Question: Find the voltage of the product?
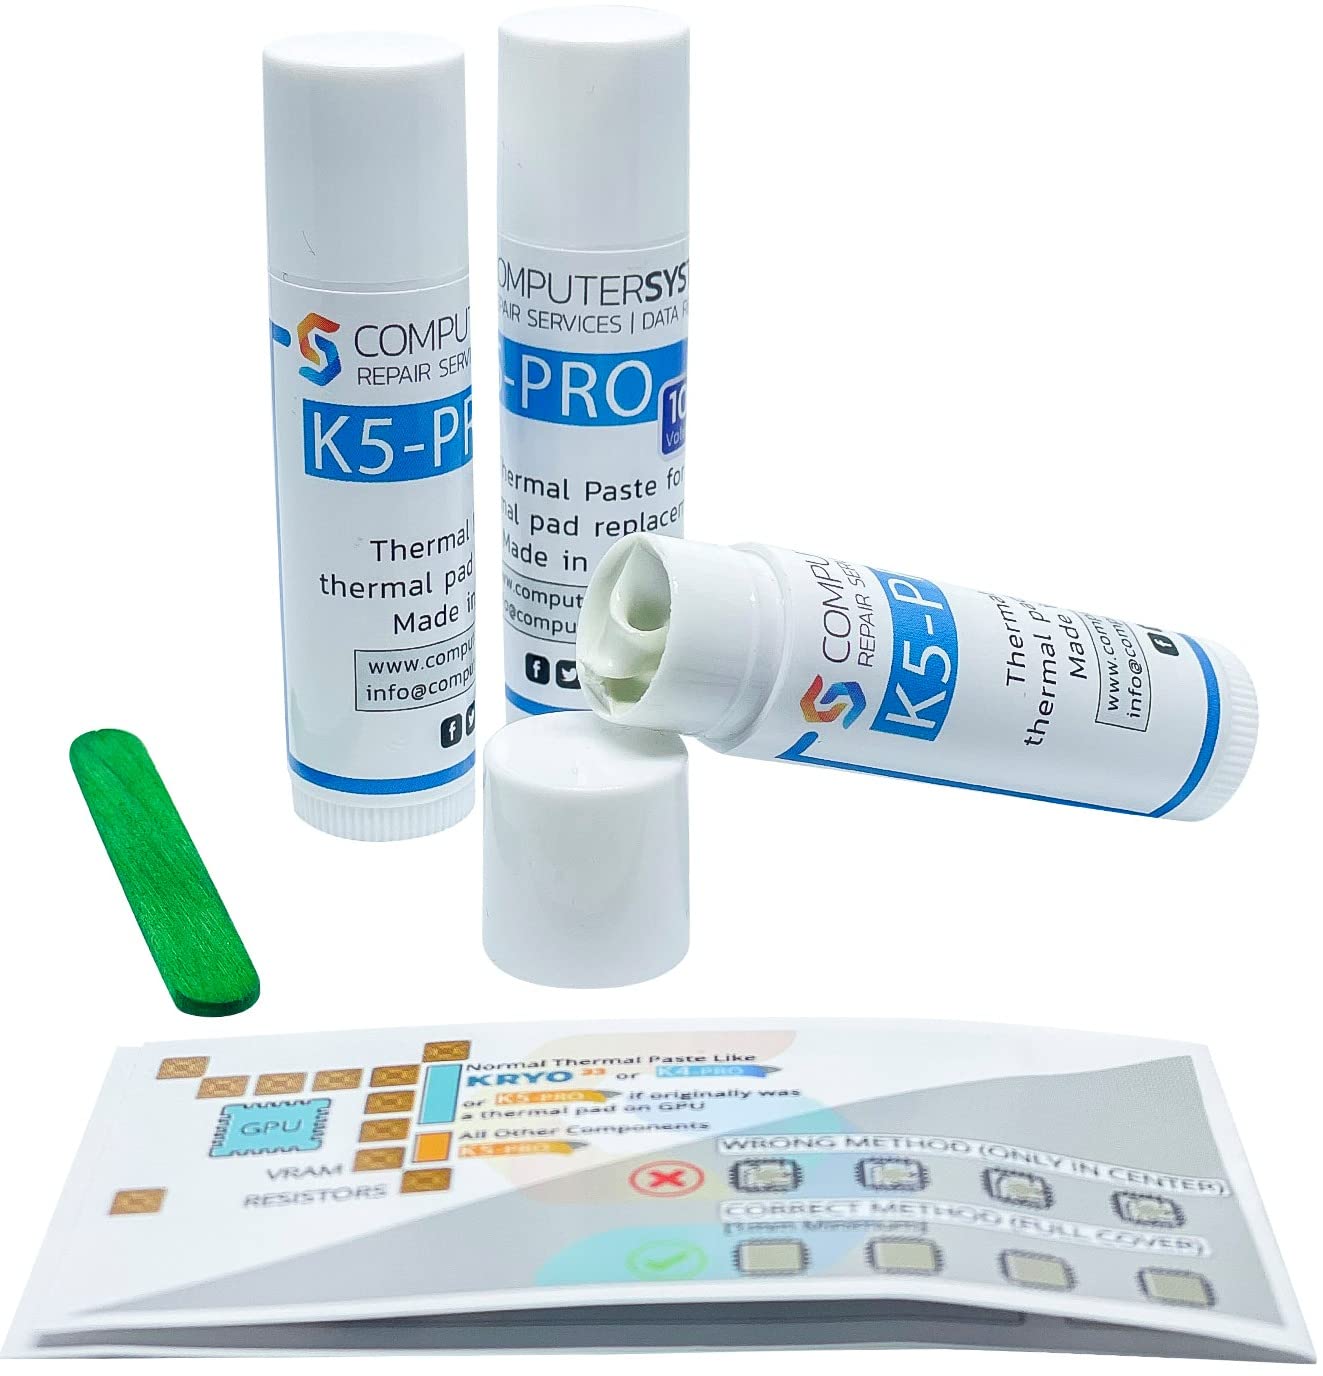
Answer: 10.0 volt